Hugh Kāwharu

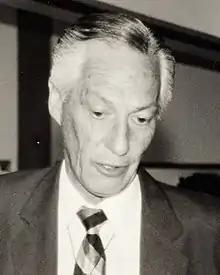
Kāwharu in 1990

Sir Ian Hugh Kāwharu (born Ian Hugh Paora; 18 February 1927 – 19 September 2006) was an academic and paramount chief of the Ngāti Whātua Māori tribe in New Zealand.